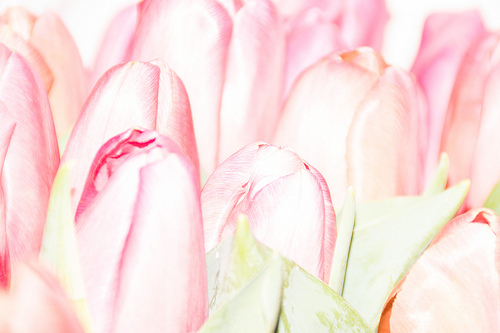
Flower: tulip